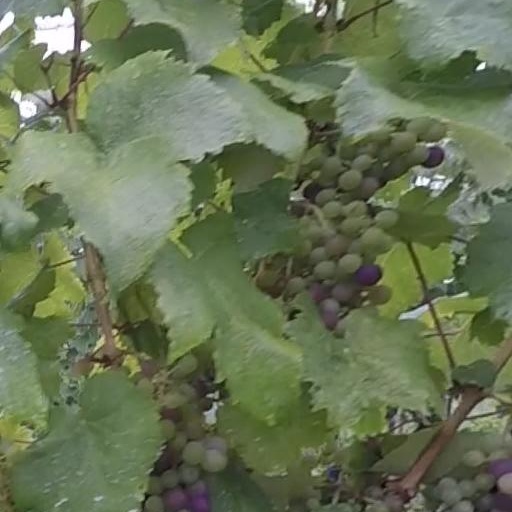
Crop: grape